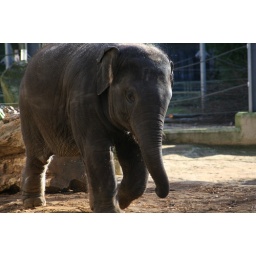
yes, since may we have a small elephant running around in antwerpen zoo. here he is humping around happily